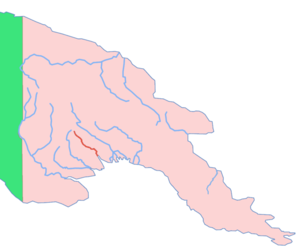
Le Turama est un fleuve, situé sur l'île de Nouvelle-Guinée en Papouasie-Nouvelle-Guinée.